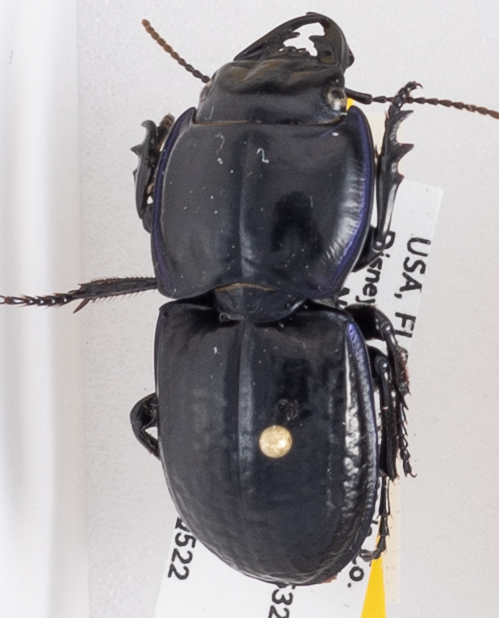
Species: Pasimachus sublaevis
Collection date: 2018-05-22
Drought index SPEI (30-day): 1.546
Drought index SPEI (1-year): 1.082
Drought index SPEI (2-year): -0.184